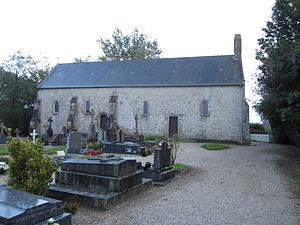
Église Saint-Martin de fr:Fresville
Fresville est une commune française, située dans le département de la Manche en région Normandie, peuplée de 367 habitants.